Natalie Wood

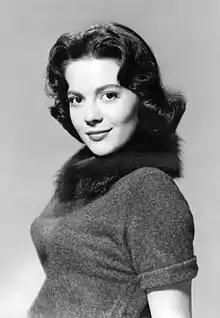
Wood in 1958

Tibbetts observed that Wood's characters in "Rebel", "Searchers", and "Morningstar" began to show her widening range of acting styles. Her former "childlike sweetness" was now being combined with a noticeable "restlessness that was characteristic of the youth of the 1950s."